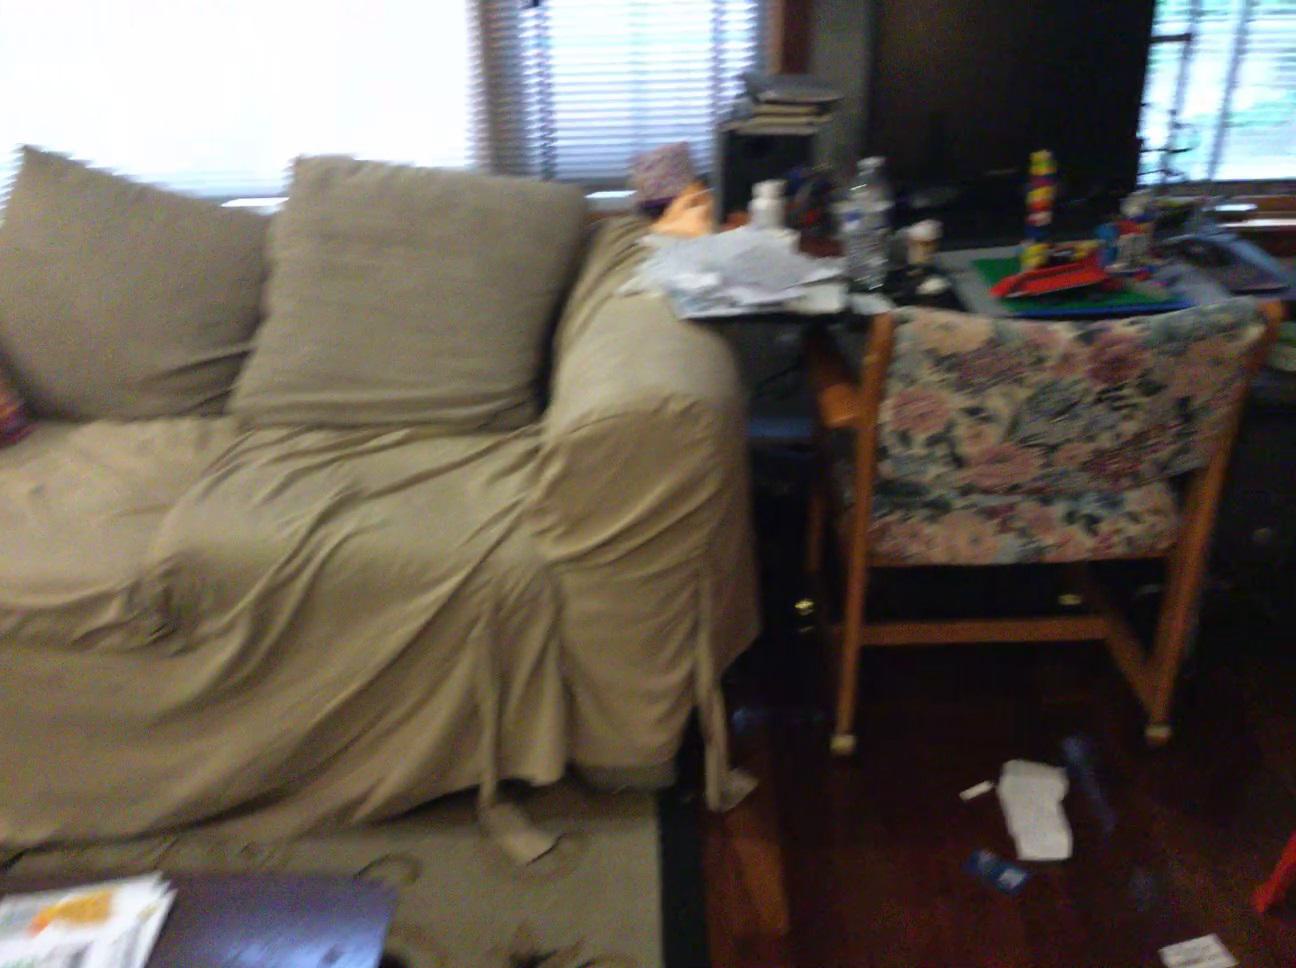
Question: Can the monitor fit in front of the stool from the camera's perspective? Final answer should be yes or no.
Answer: No